Tallinna Teataja

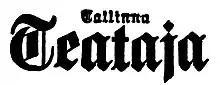

Tallinna Teataja was newspaper published 1910–1922 in Tallinn, Estonia.